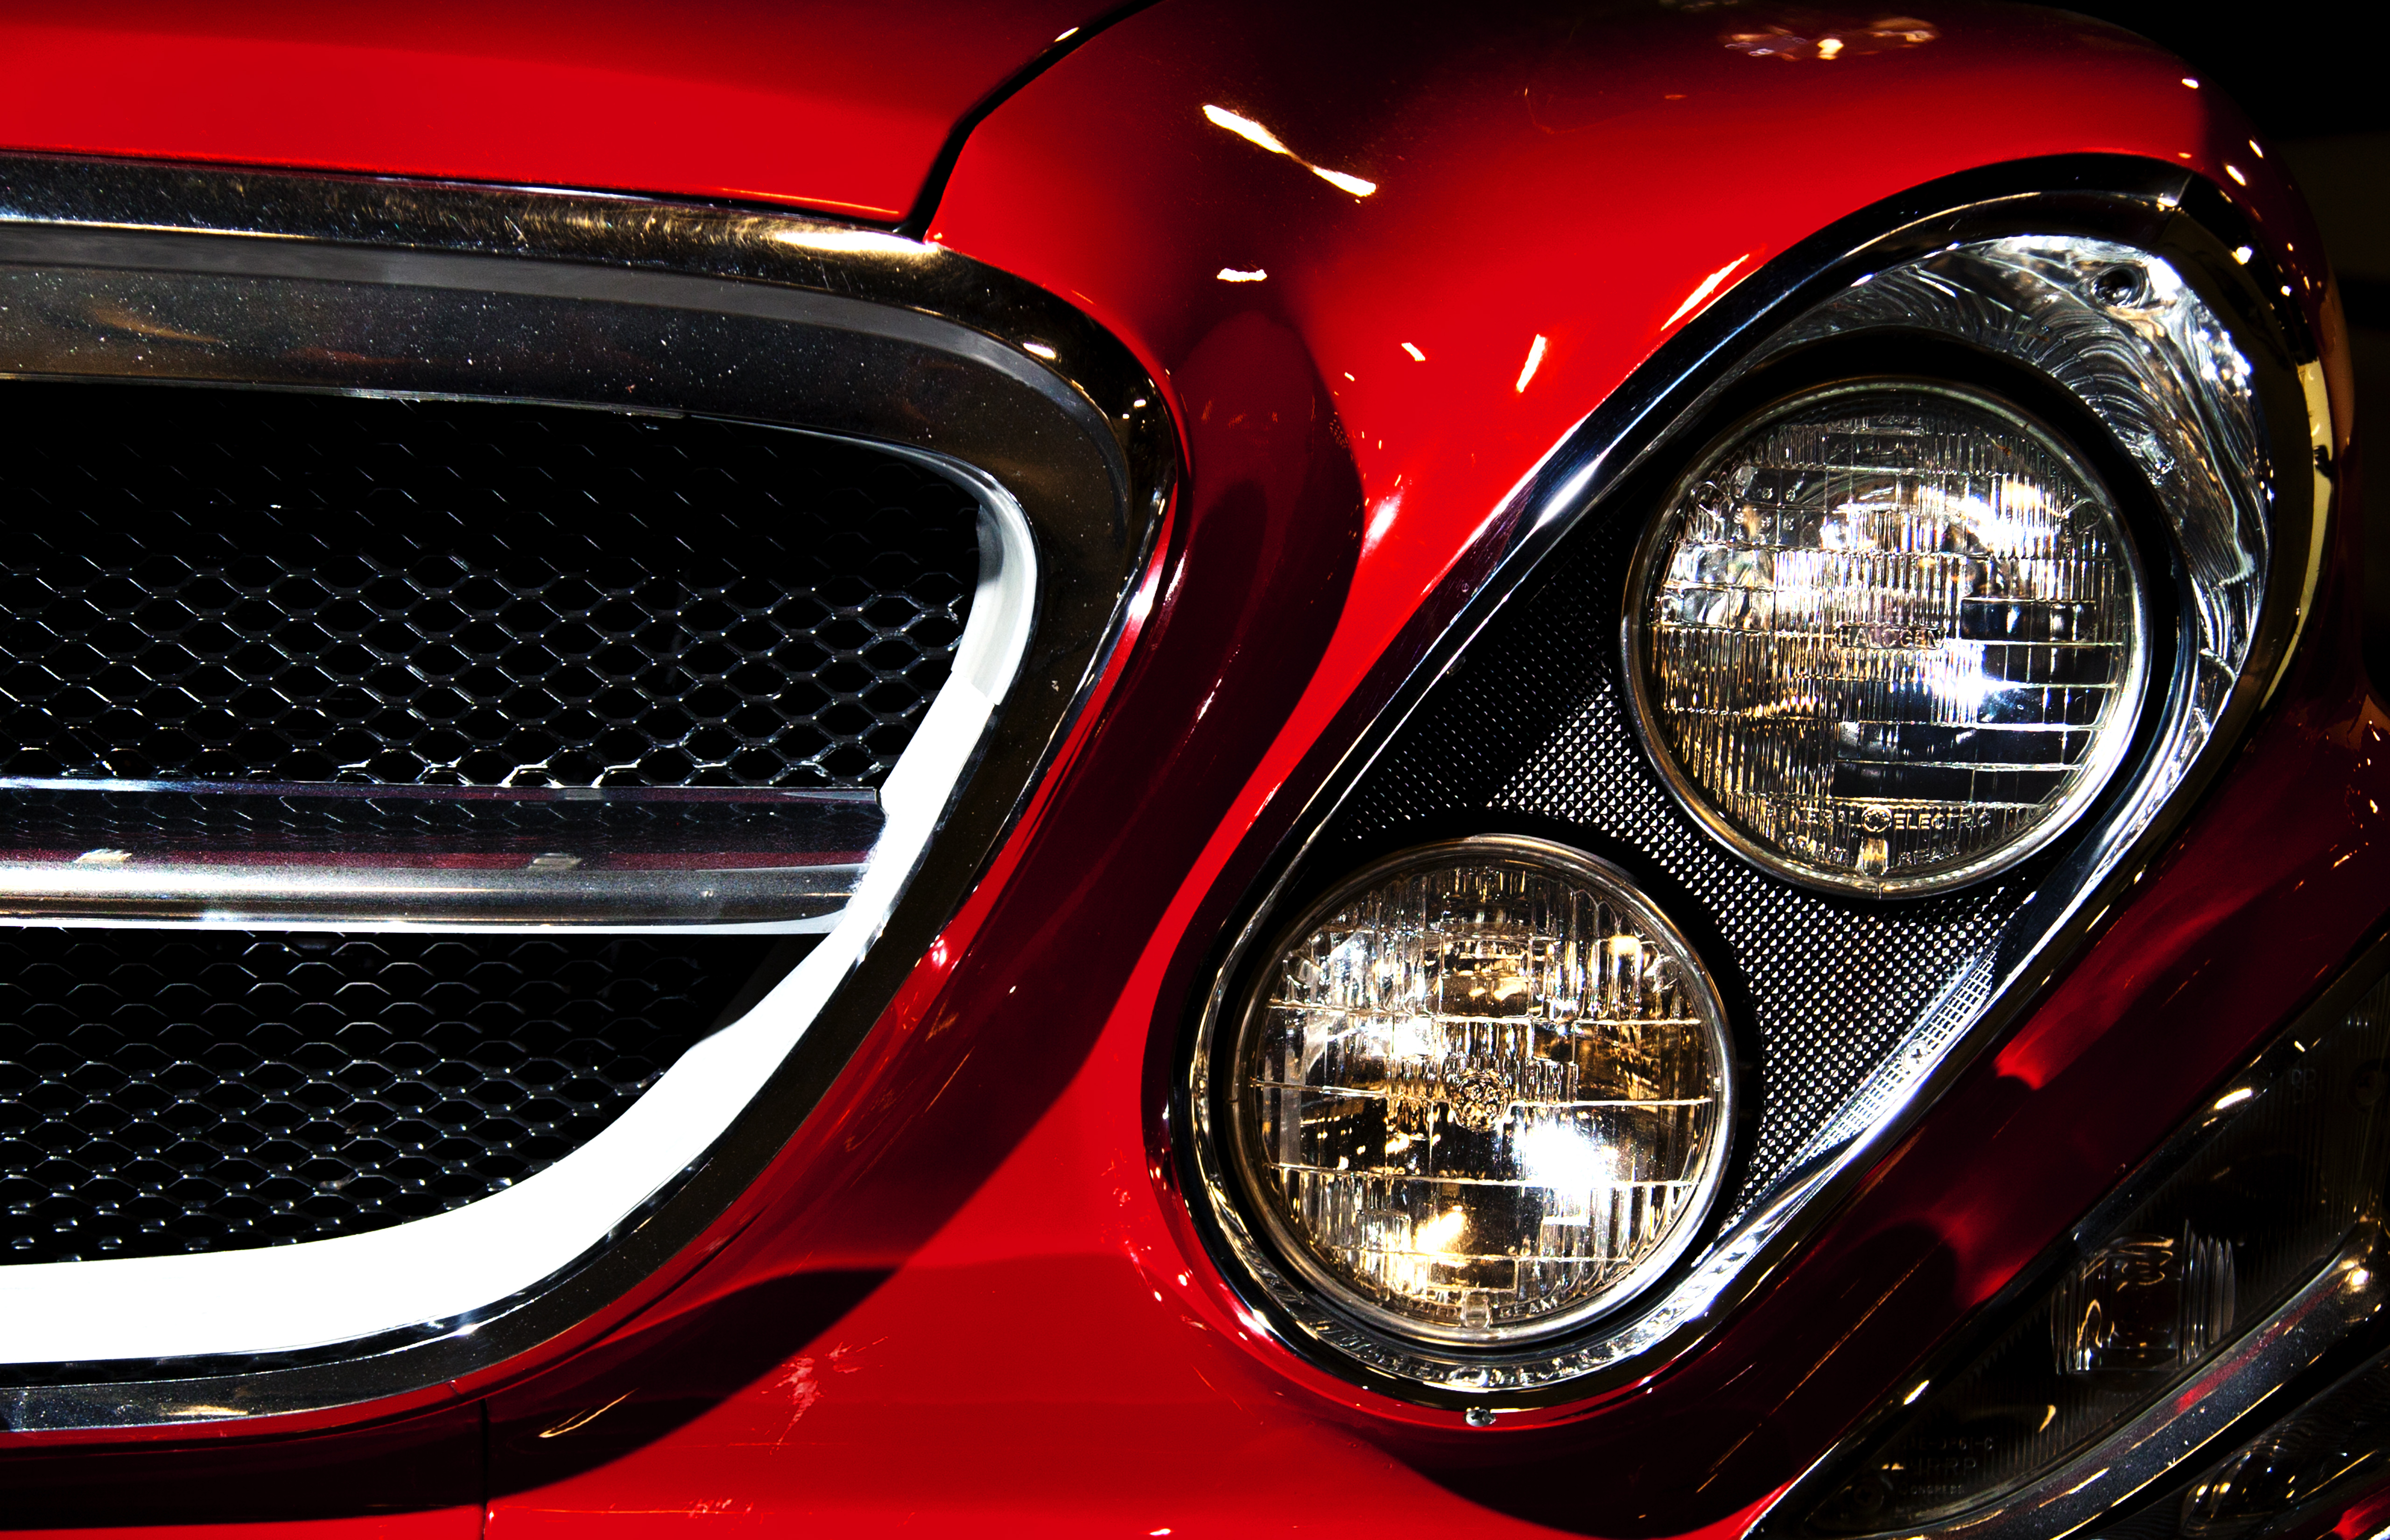
car, wheel, vehicle, sports car, motor vehicle, supercar, exhibition, auto show, land vehicle, automobile make, automotive exterior, automotive design, luxury vehicle, performance car